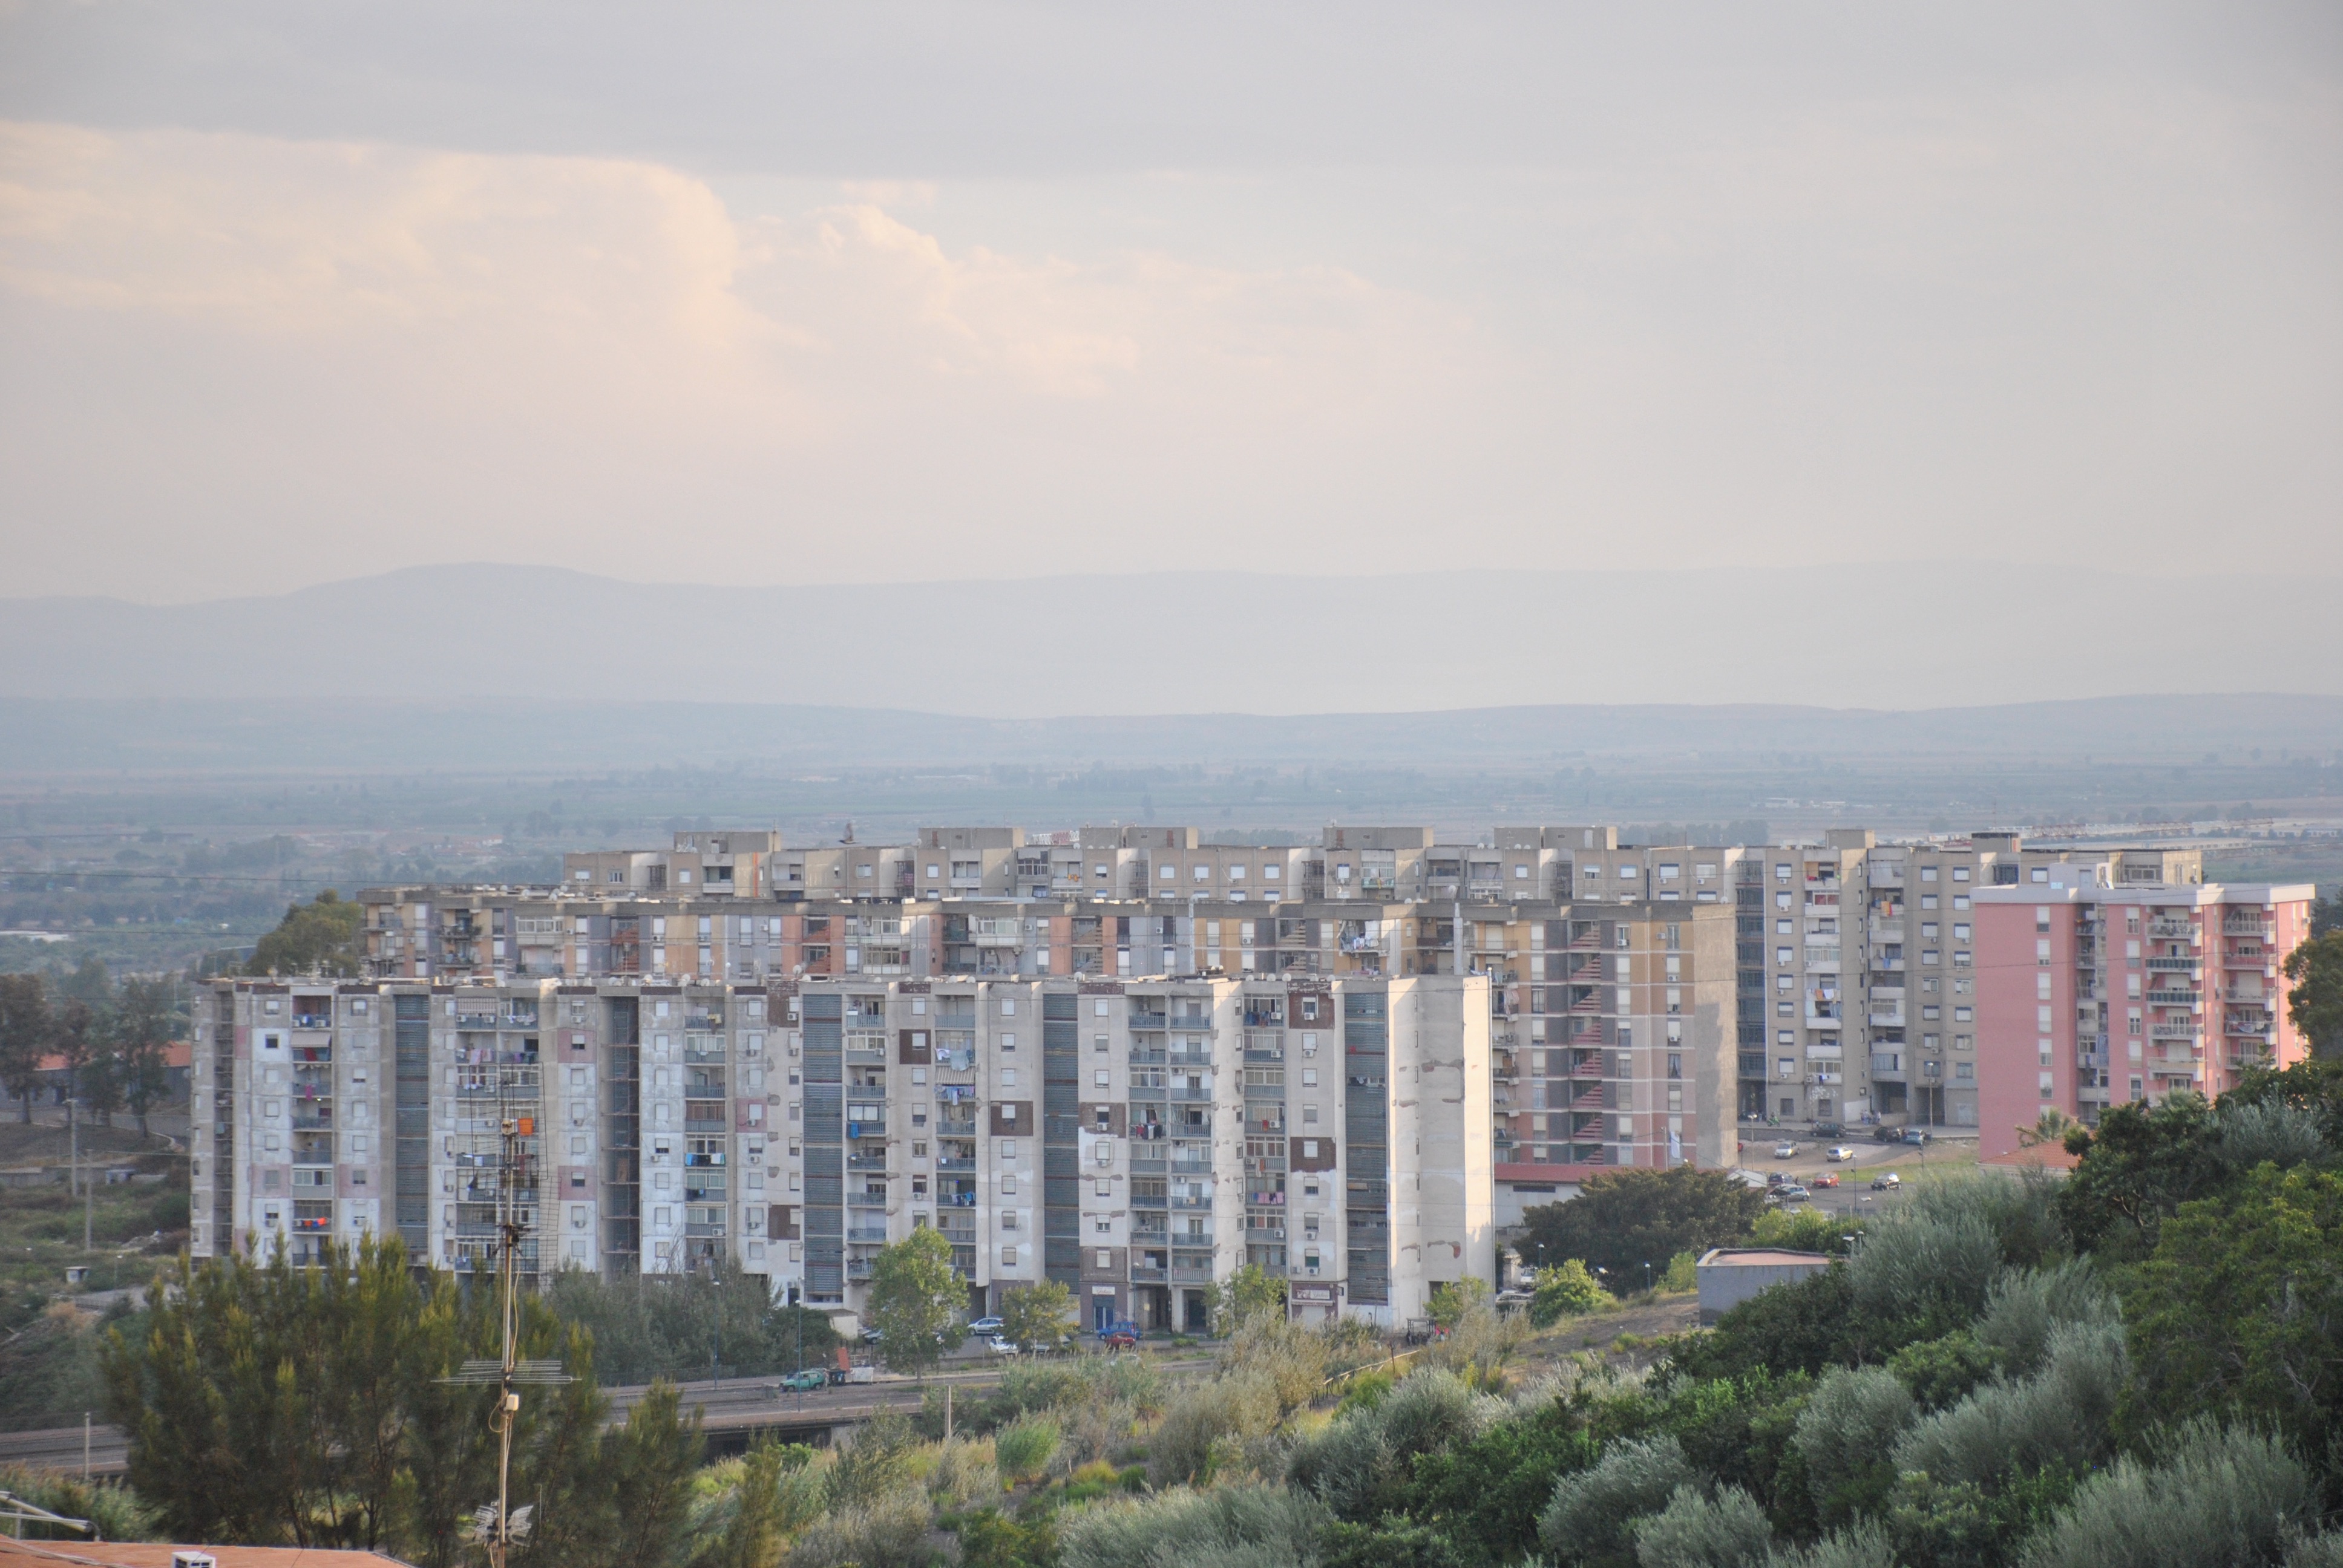
coast, horizon, skyline, city, skyscraper, cityscape, panorama, downtown, suburb, property, tower block, residential area, atmospheric phenomenon, human settlement